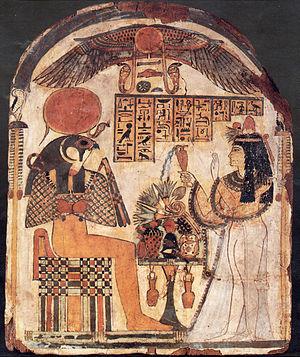
Fetket est une divinité égyptienne s'occupant des nombreux habitants de l'Au-delà et chargée de pourvoir aux besoins du dieu Rê, du pharaon défunt et des morts en général. Il verse les boissons et tient les fonctions d'échanson, comme Ganymède et Hébé dans la mythologie grecque.